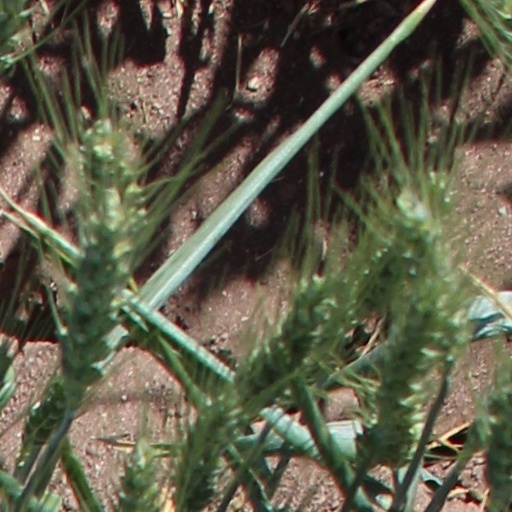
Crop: wheat